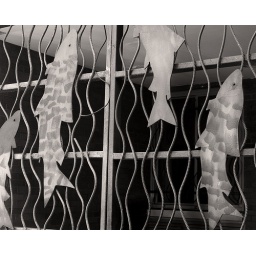
Life ought to be lived as a bird flies through the air, or as a fish swims in the water.